Prague Process (co-operation in migration management)

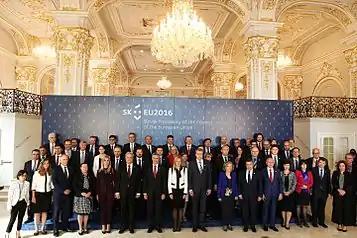
3rd Prague Process Ministerial Conference

The Prague Process originated from the EU financed project "Building Migration Partnerships", and was initiated during the Czech EU Presidency with the signature of the Prague Process Joint Declaration at the Ministerial Conference in April 2009.